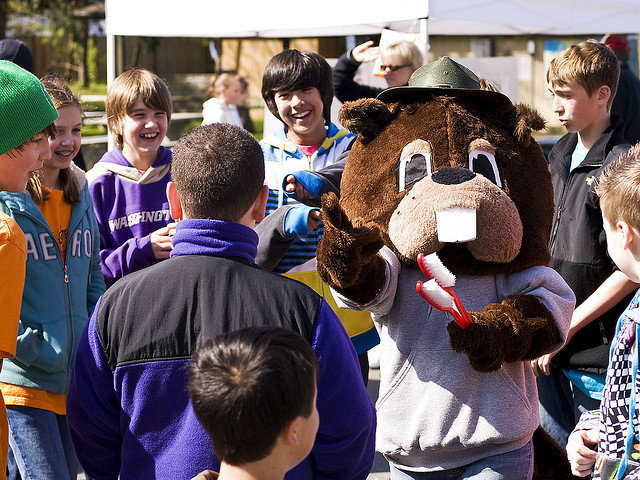
user: Given an image and a question. Answer the question in a short answer. Question: What activity does the animal depicted here like to do? Short Answer:
assistant: eat wood